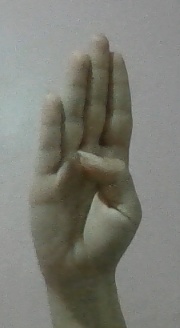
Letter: kaaf